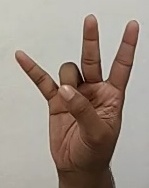
ASL sign: 7